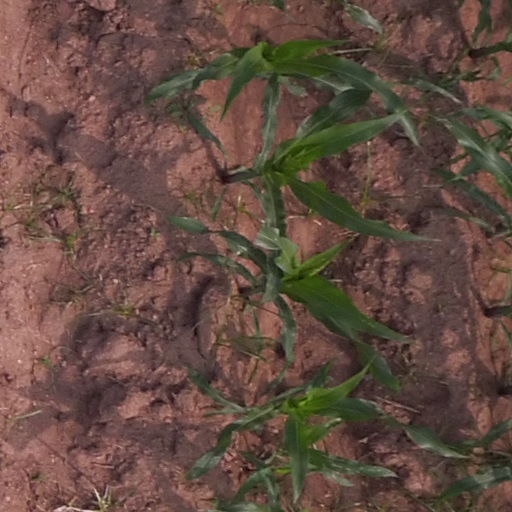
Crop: maize; corn